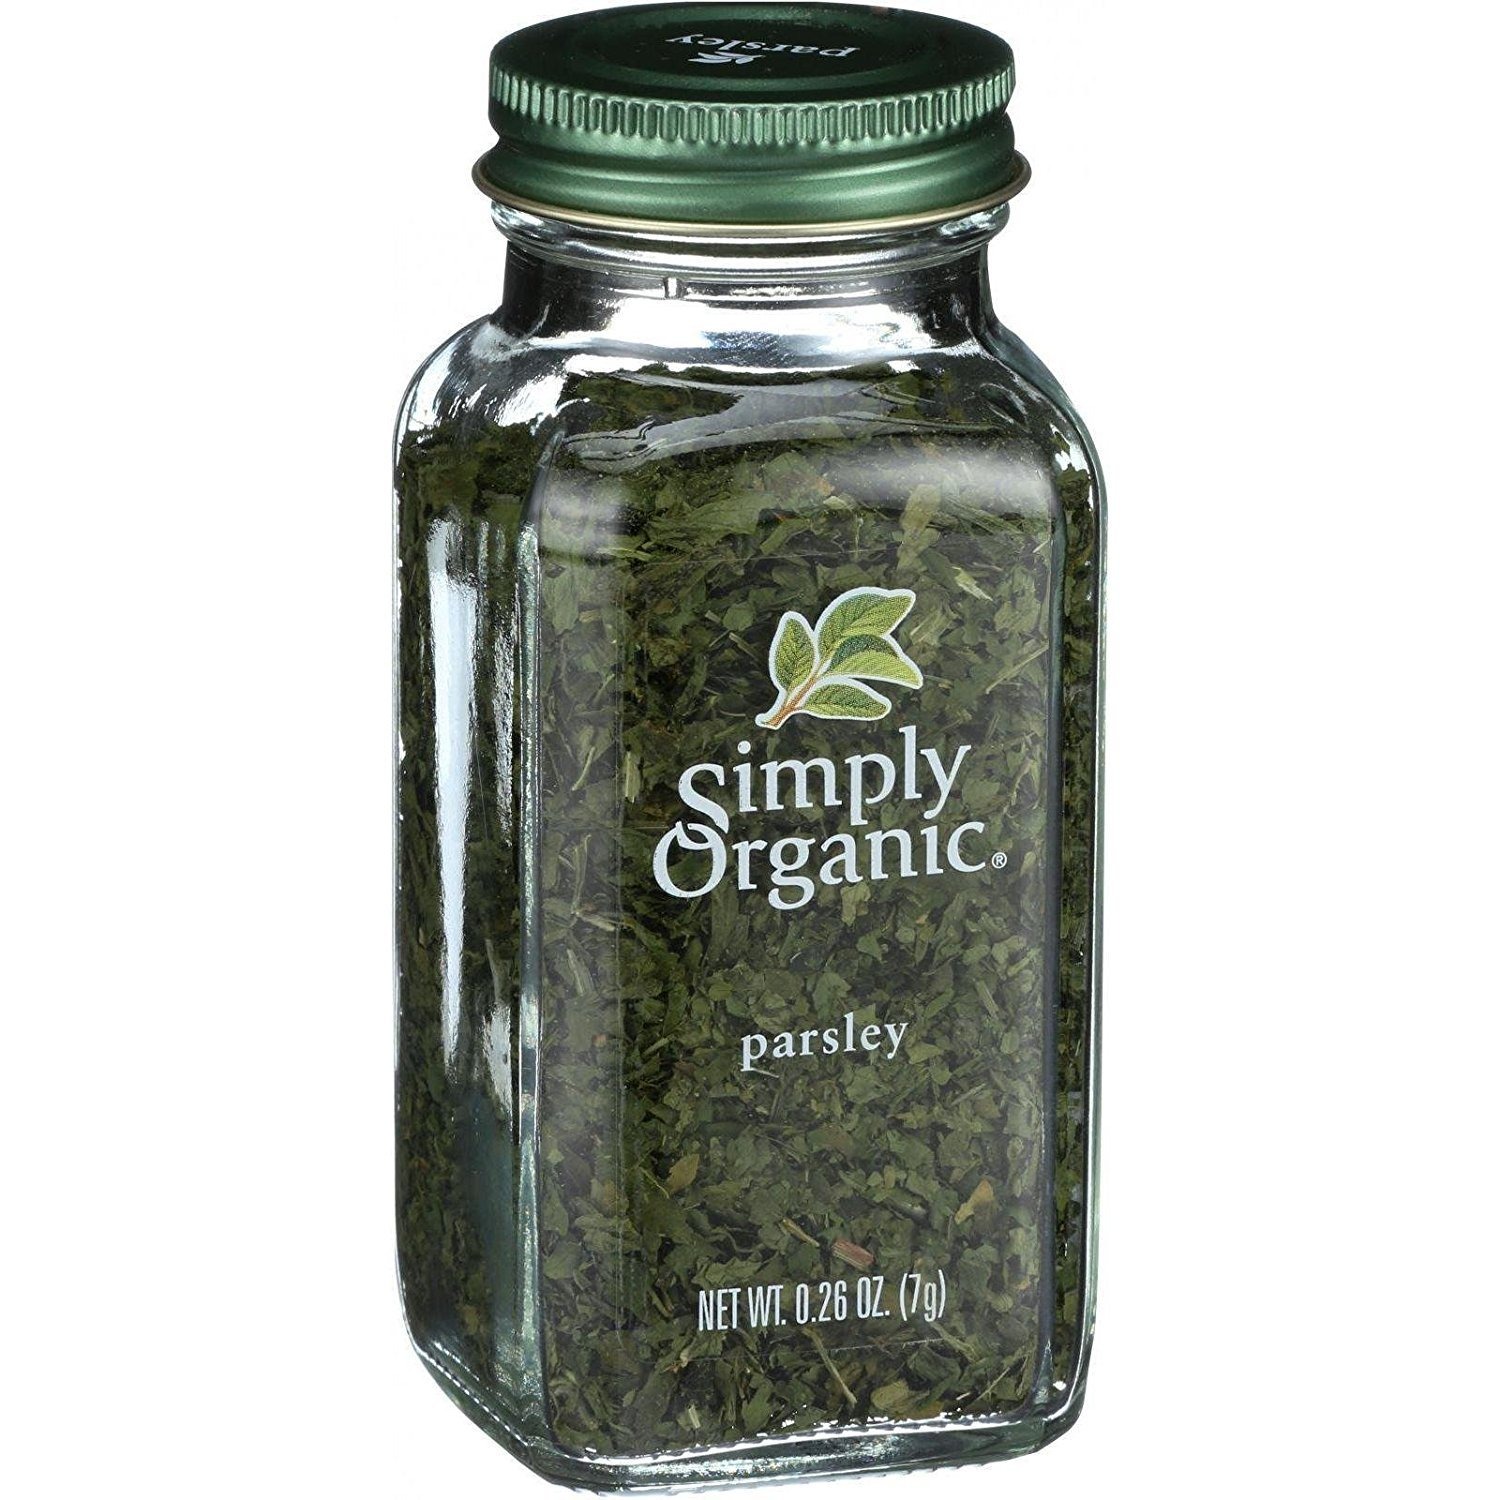
Item Name: Simply Organic Parsley Flakes, Cut & Sifted, Certified Organic | 0.26 oz | Pack of 4 | Petroselinum crispum var. neapolitanum
Value: 1.04
Unit: Ounce

Price: 5.59